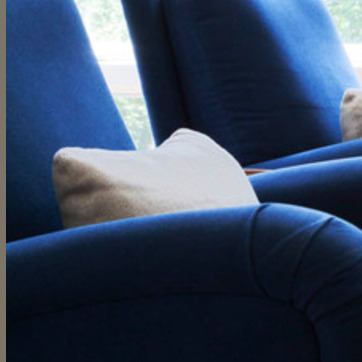
Material: fabric